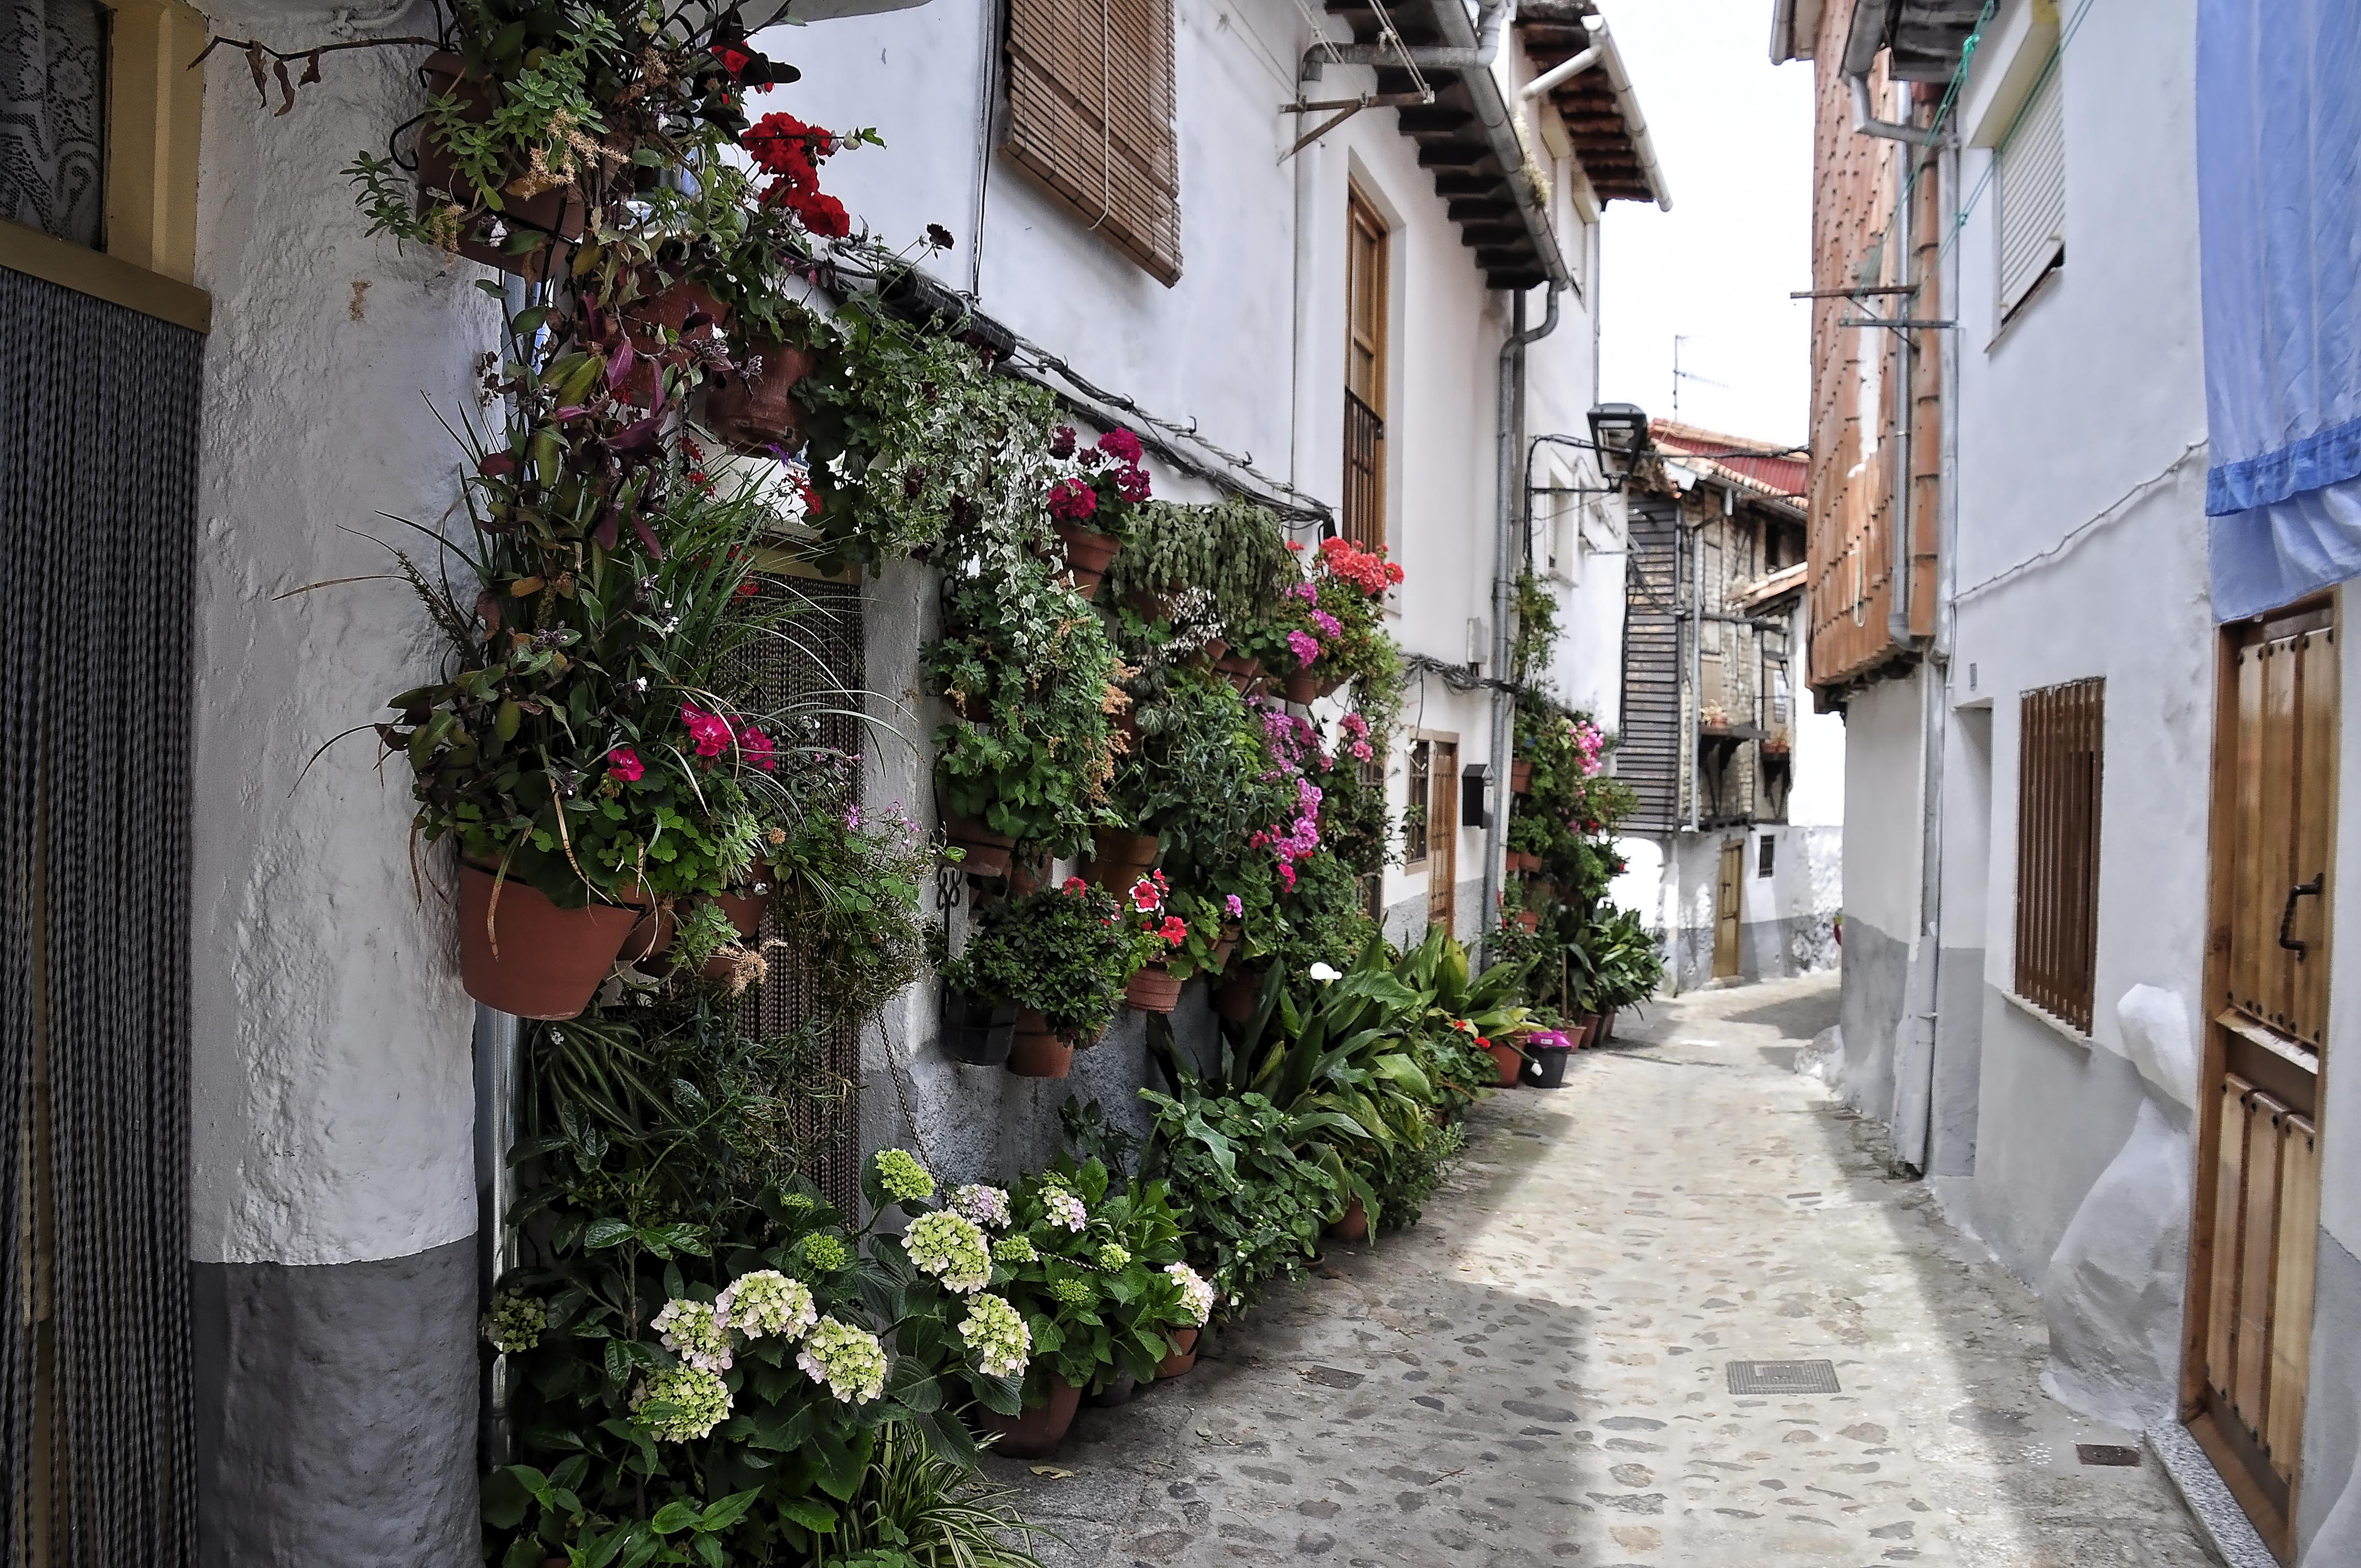
road, street, flower, town, alley, village, facade, spain, courtyard, infrastructure, del, extremadura, caceres, valle, ambroz, neighbourhood, herv s, residential area, human settlement